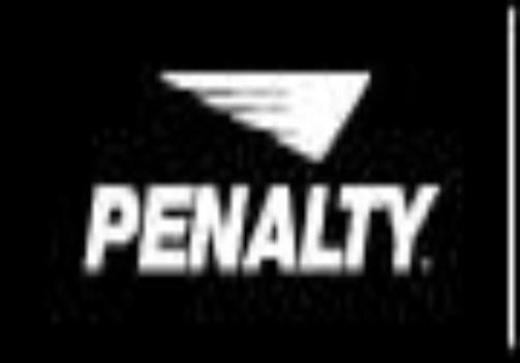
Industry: Clothes